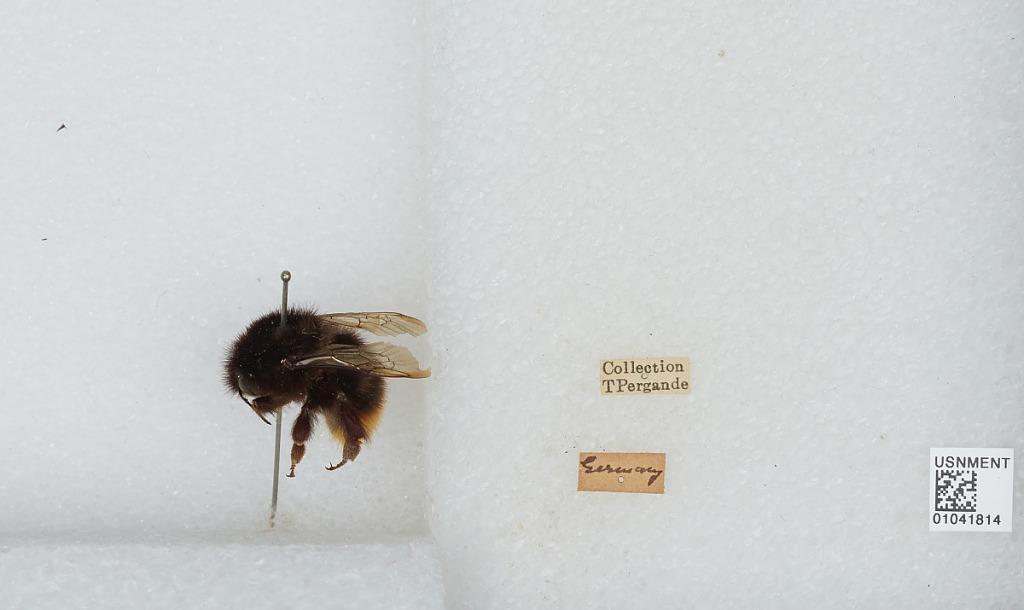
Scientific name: Bombus (Alpigenobombus) wurflenii Radoszkowski
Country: Germany